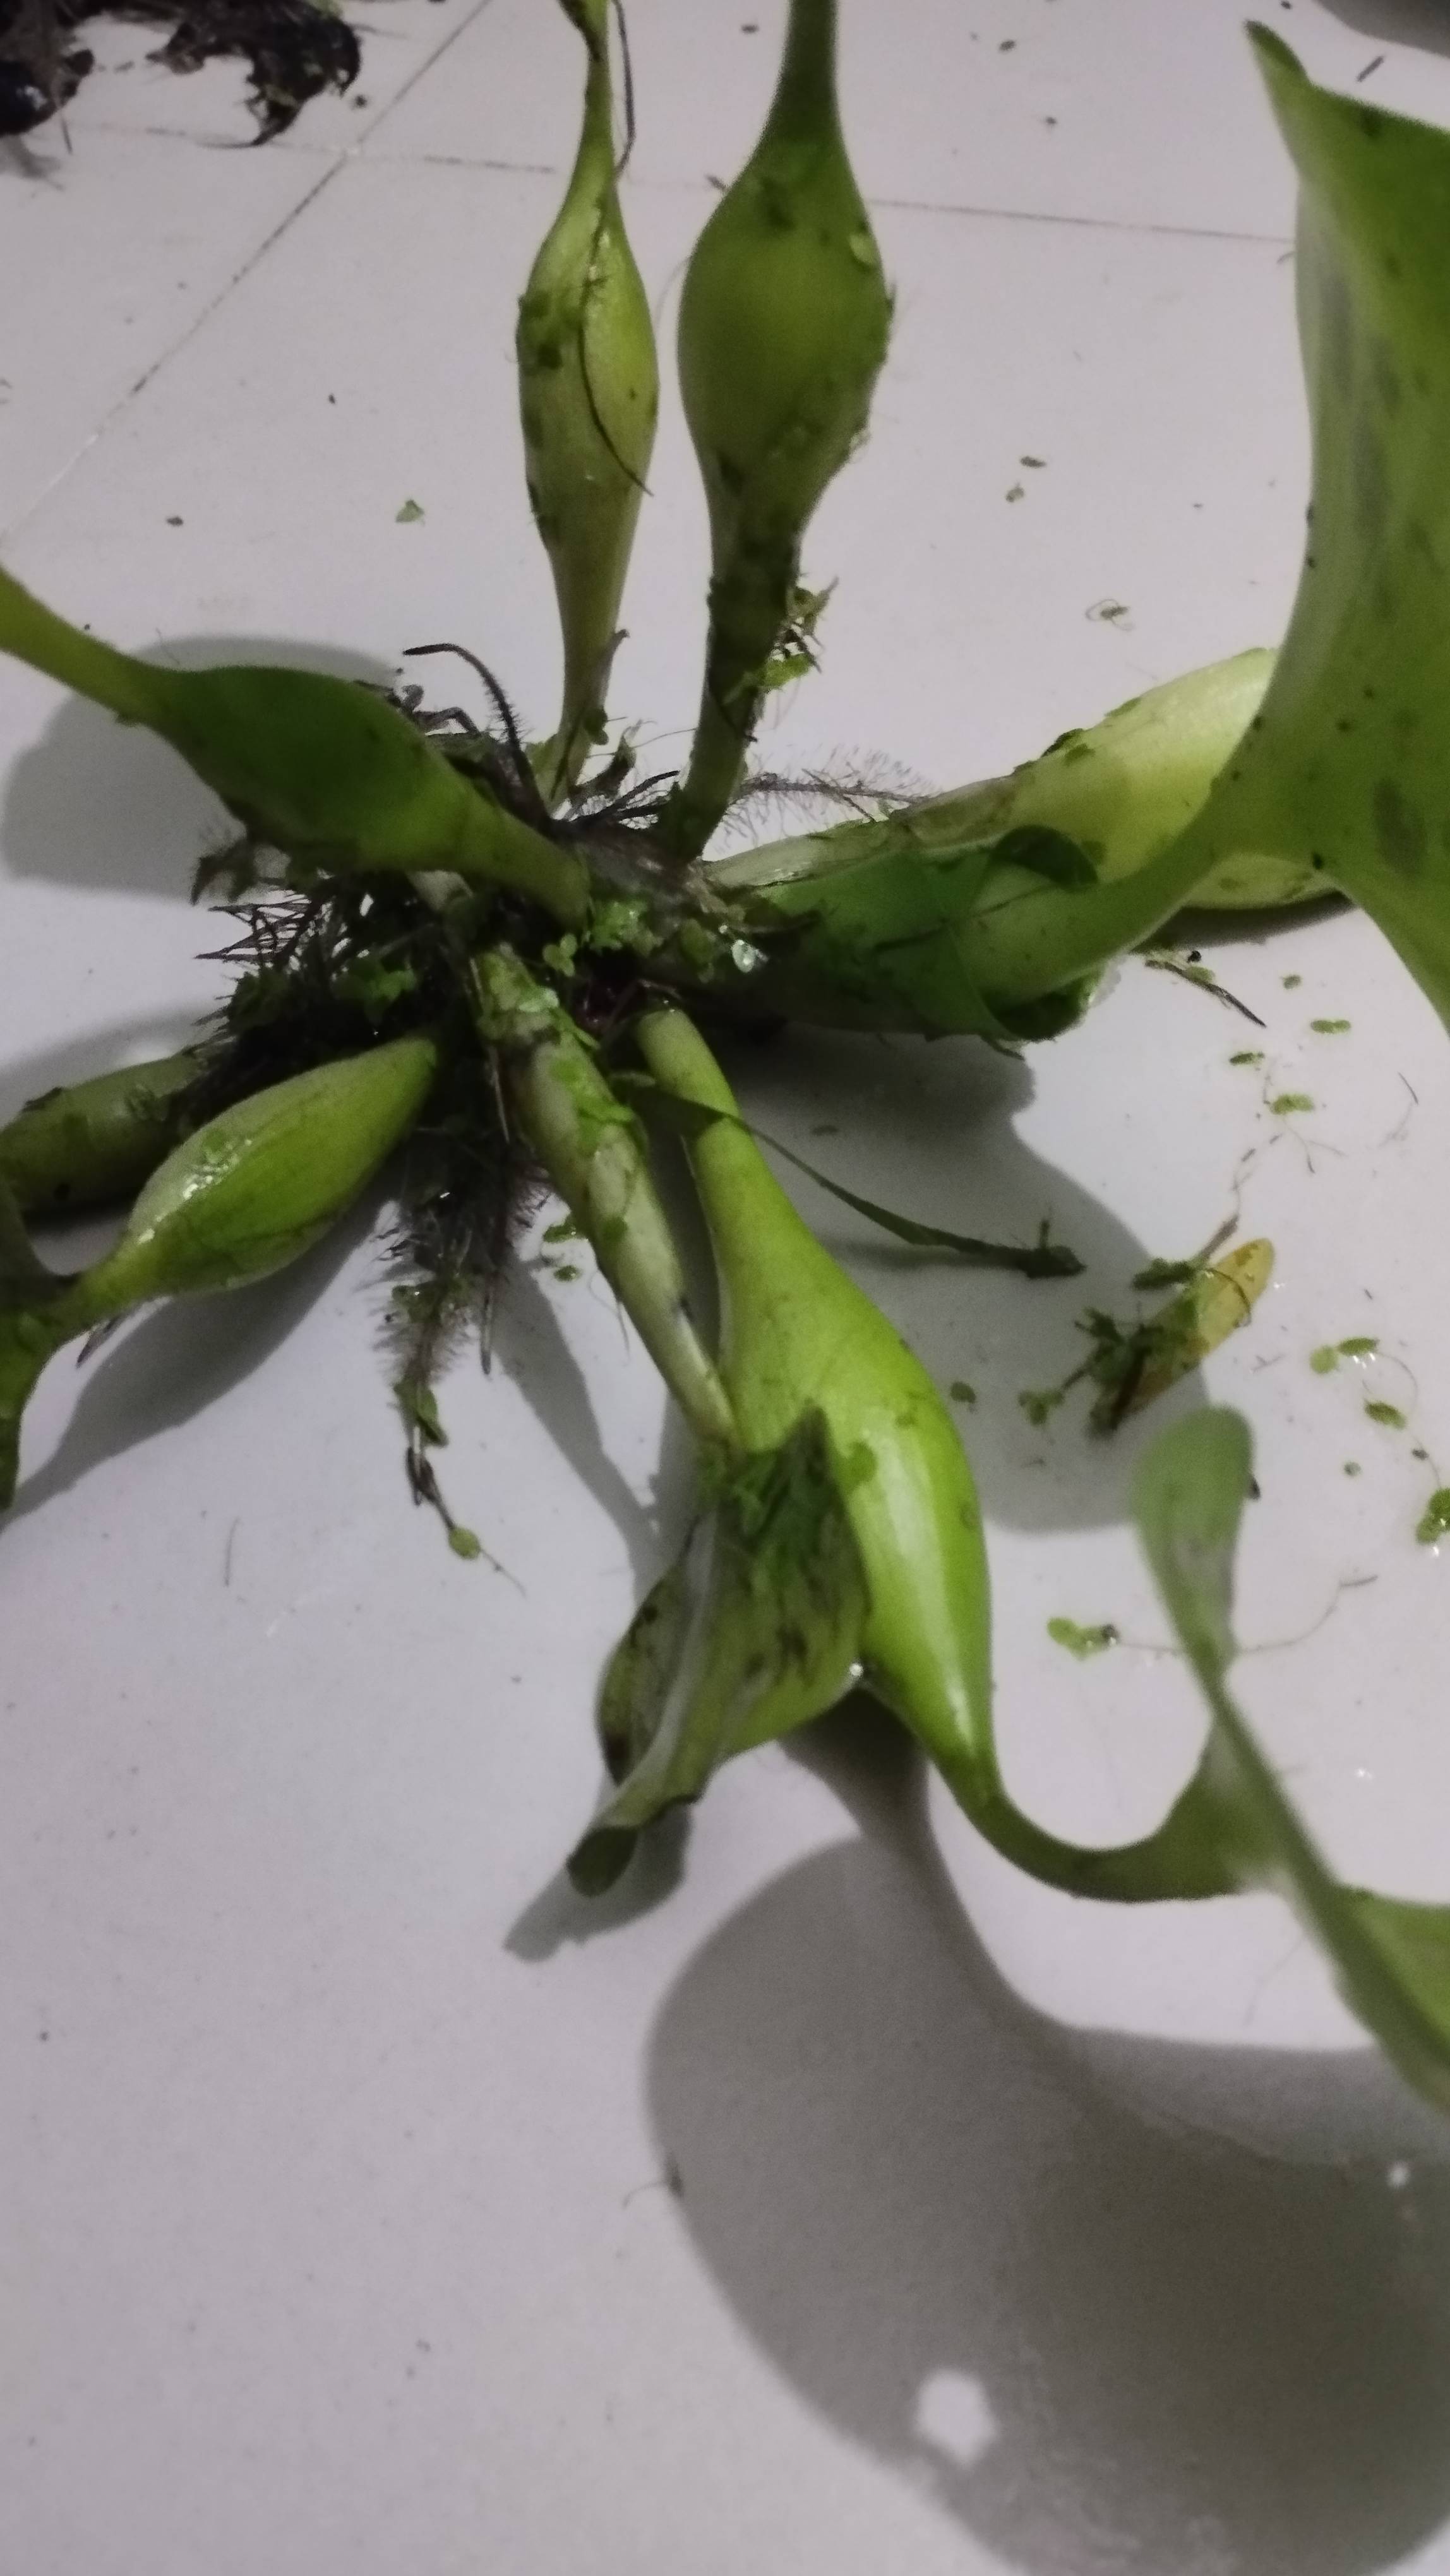
Species: Common Water Hyacinth (Eichornia crassipes)